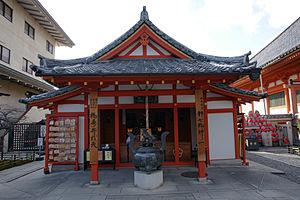
Temple bouddhiste de Rokuharamitsuji à Kyoto au Japon 日本語: 六波羅蜜寺, 京都府京都市
Le Rokuharamitsu-ji est un temple bouddhiste situé à Kyoto au Japon. Fondé en 951 par Kūya, le hon-dō est incendié durant les guerres de la fin de l'époque de Heian. Le bâtiment qui l'a remplacé en 1363, endommagé au cours de l'ère Meiji, est restauré en 1969. Le temple abrite un certain nombre de statues des époques de Heian et de Kamakura qui ont été classées bien culturel important du Japon, dont une image de son fondateur datant de l'époque de Kamakura, ainsi qu'un Jūichimen Kannon de l'époque de Heian classé Trésor national du Japon.